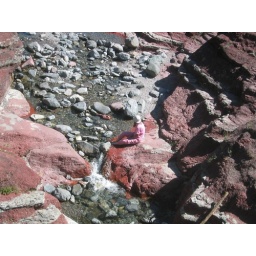
Among the red rocks, a lady in pink sits camouflaged.